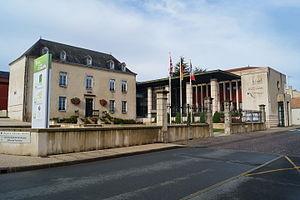
La mairie des Essarts.
Essarts en Bocage est une commune du Centre-Ouest de la France, située dans le département de la Vendée, en région Pays de la Loire. Ses habitants sont appelés les Essartois.